The Statesman (India)

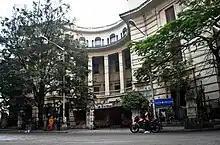
Statesman House, Kolkata

"The Statesman" is characterized by its terse reporting style. It holds a liberal position. It opposed the shifting of India's capital from Calcutta to New Delhi in 1911, stating that "[t]he British have gone to the city of graveyards to be buried there". It also strenuously opposed Indira Gandhi's Emergency in 1975–77. Under the editor Ian Stephens (who was editor from 1942 to 1951), the newspaper published highly disturbing images, on 22 and 29 August 1943, of the effects of the Bengal famine of 1943, despite the British colonial government's attempts at censorship. The images played a major role in changing world opinion on imperialism.